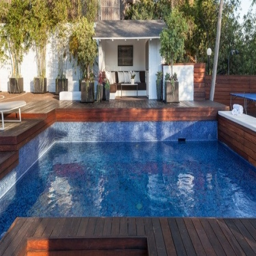
the swimming pool at home .